Primavera (Botticelli)

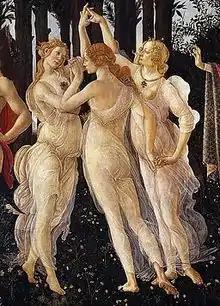
The Three Graces

Various interpretations of the figures have been set forth, but it is generally agreed that at least at one level the painting is "an elaborate mythological allegory of the burgeoning fertility of the world." It is thought that Botticelli had help devising the composition of the painting and whatever meanings it was intended to contain, as it appears that the painting reflects a deep knowledge of classical literature and philosophy that Botticelli is unlikely to have possessed. Poliziano is usually thought to have been involved in this, though Marsilio Ficino, another member of Lorenzo de' Medici's circle and a key figure in Renaissance Neoplatonism, has also often been mentioned.